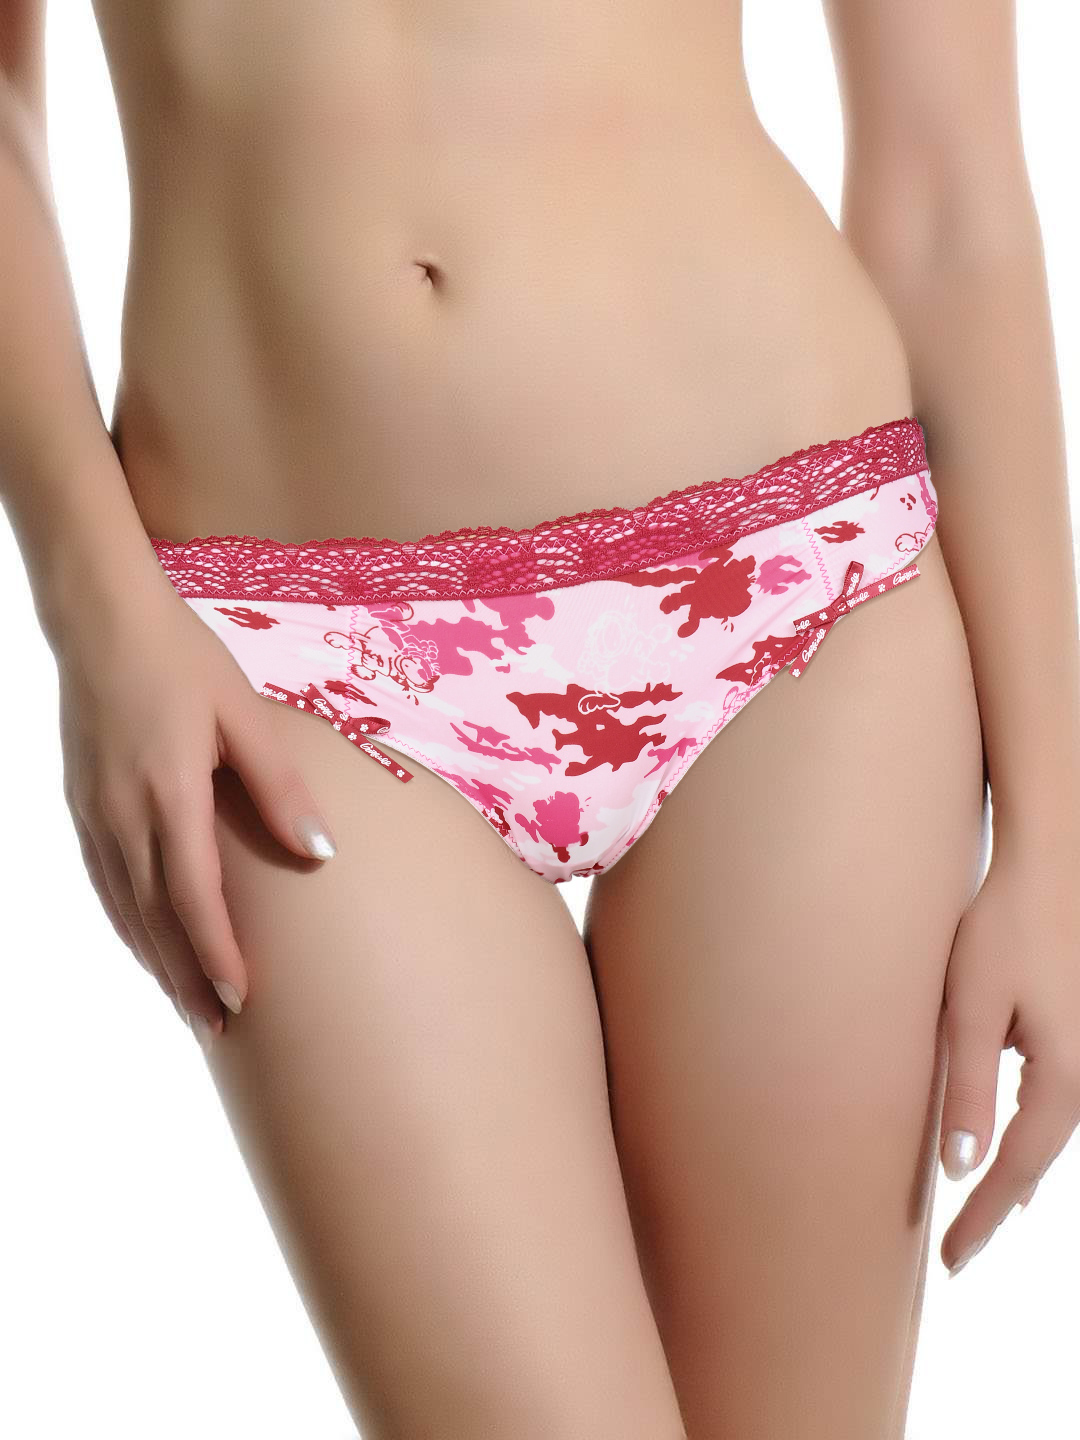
Garfield Women Pink & Red Briefs
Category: Apparel / Innerwear / Briefs
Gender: Women
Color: Pink
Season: Summer 2017
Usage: Casual